Evolutionary rescue

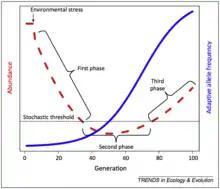
Evolutionary rescue is expected to produce a U-shaped curve of population dynamics after a sudden change in the environment, as genotypes that are unable replace themselves are replaced by those that can. Figure from

Evolutionary rescue is distinct from demographic rescue, where a population is sustained by continuous migration from elsewhere, without the need for evolution. On the other hand, genetic rescue, where a population persists because of migration that reduces inbreeding depression, can be thought of a special case of evolutionary rescue (but see ).